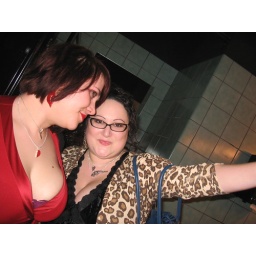
ladies in bathroom of black cat